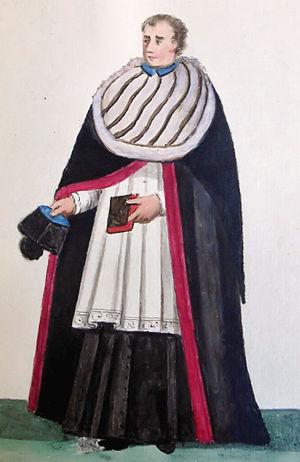
Dans les traditions catholique et anglicane, un chapitre de chanoines est un collège de clercs appelés chanoines, attachés à une église cathédrale ou collégiale.
Cet article est consacré aux costumes en usage dans le clergé catholique.